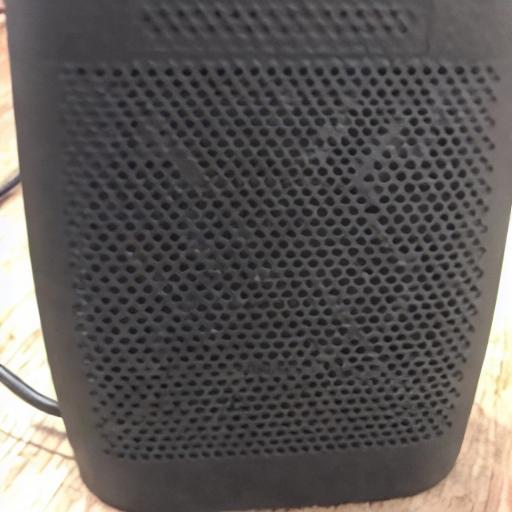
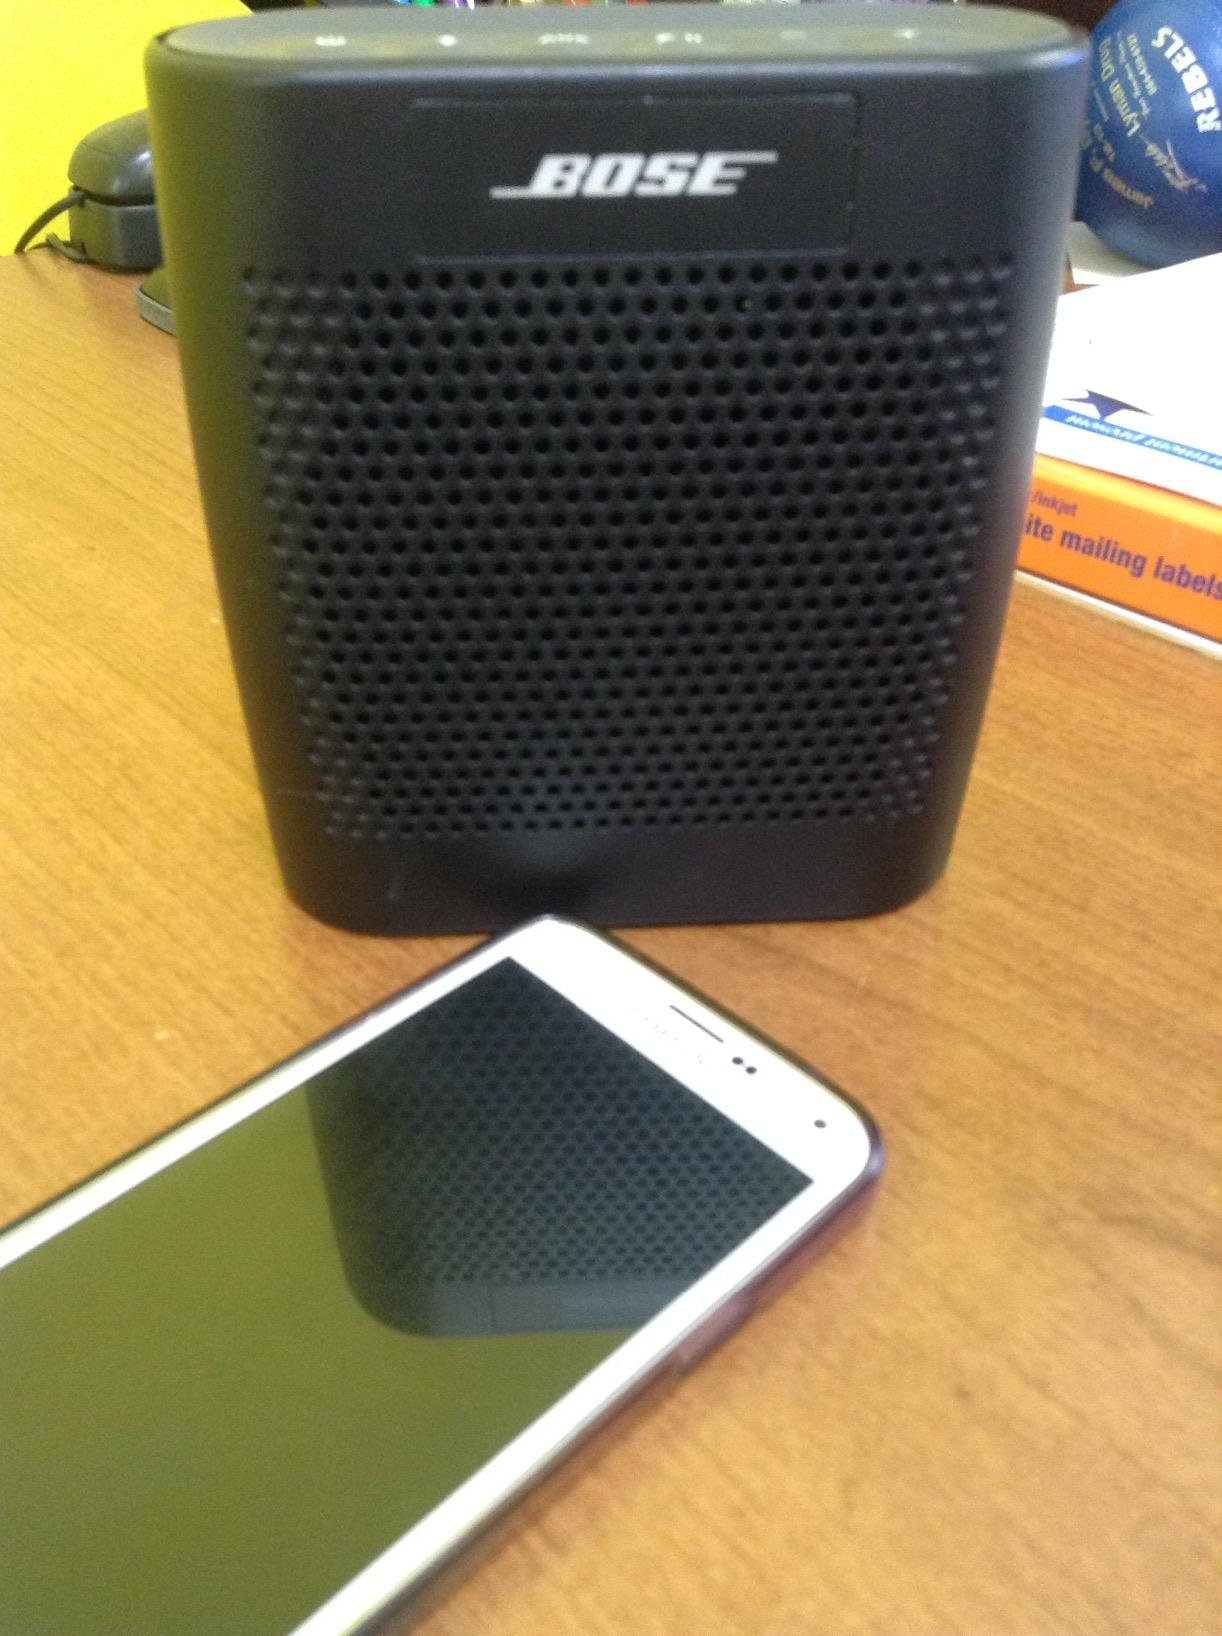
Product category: speaker
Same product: no